Matilde Alba Swann

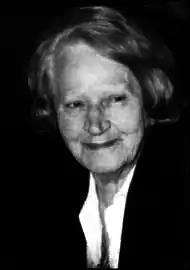

Matilde Kirilovsky de Creimer (24 February 1912 – 13 September 2000), better known by her penname Matilde Alba Swann, was an Argentine poet, journalist, and lawyer. She was one of the first women to earn a law degree at the National University of La Plata, in 1933.